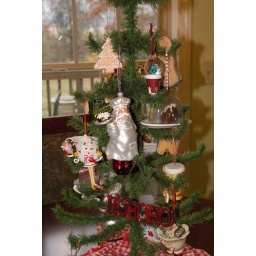
Coffee and sweets tree in kitchen